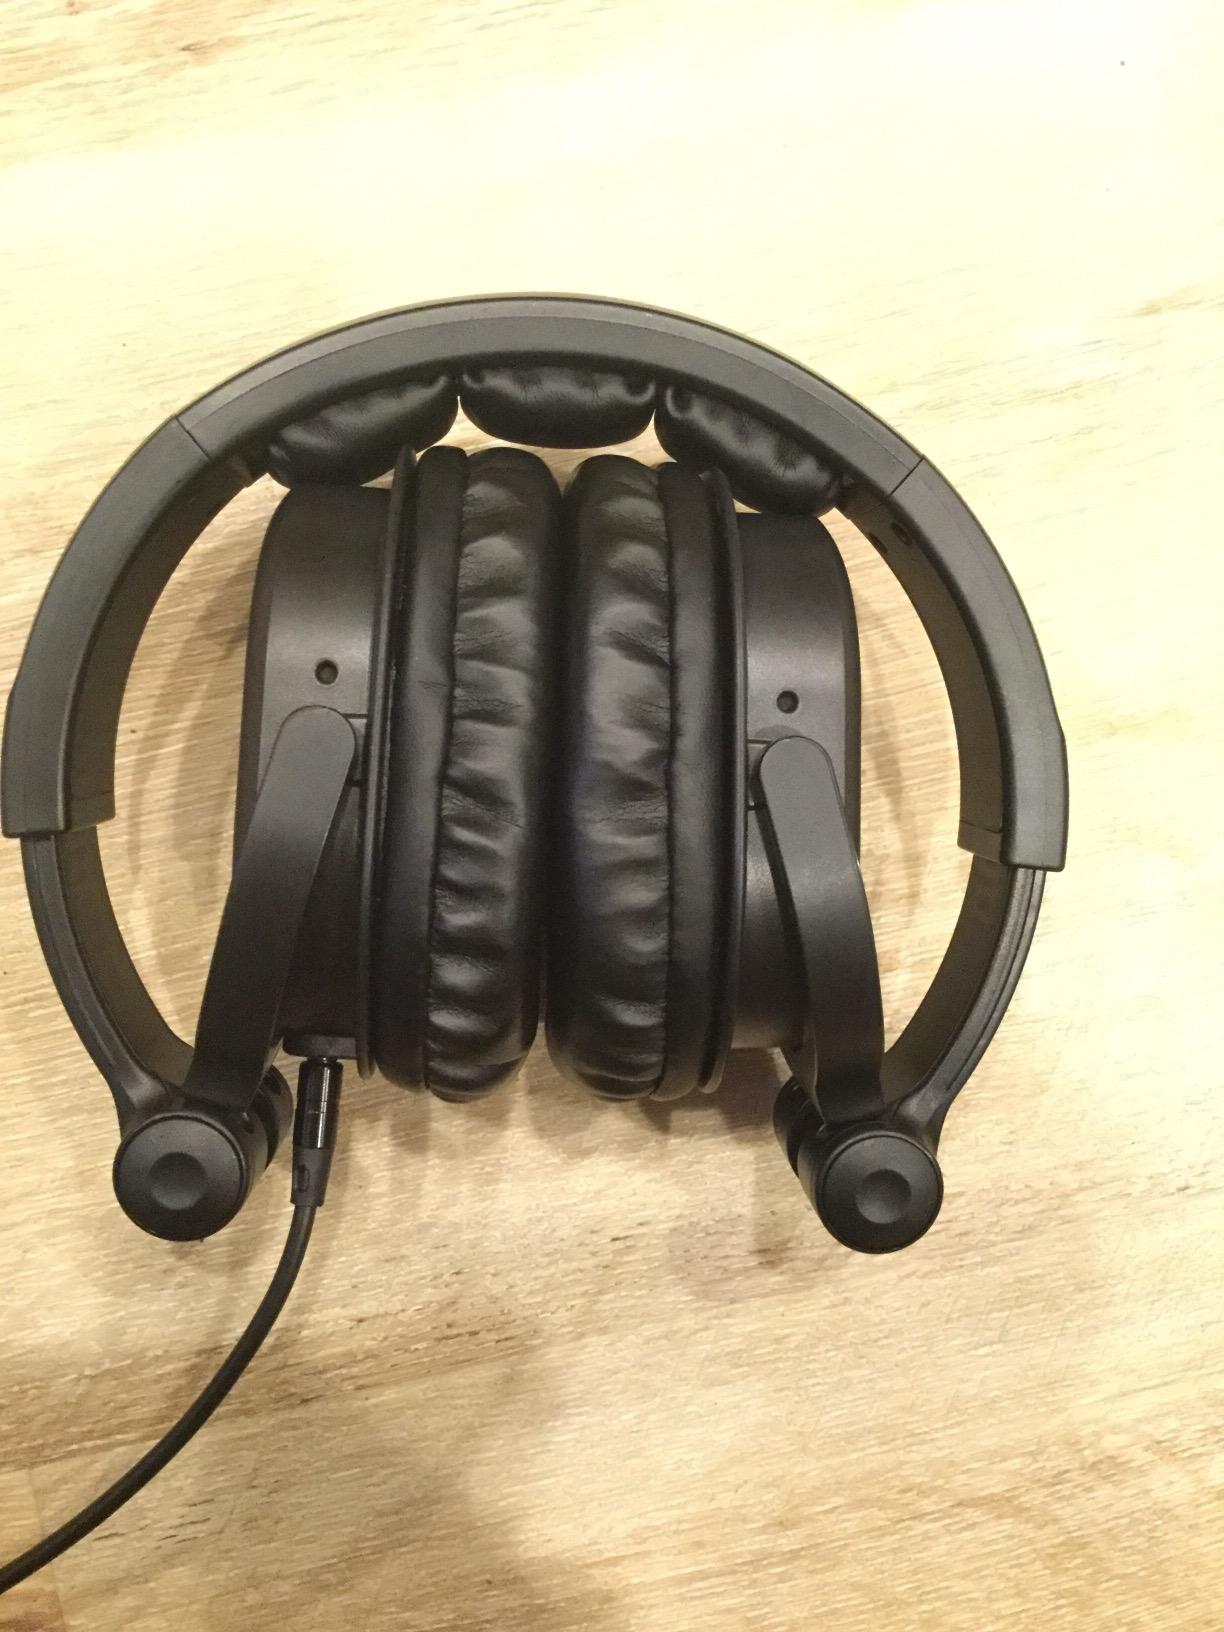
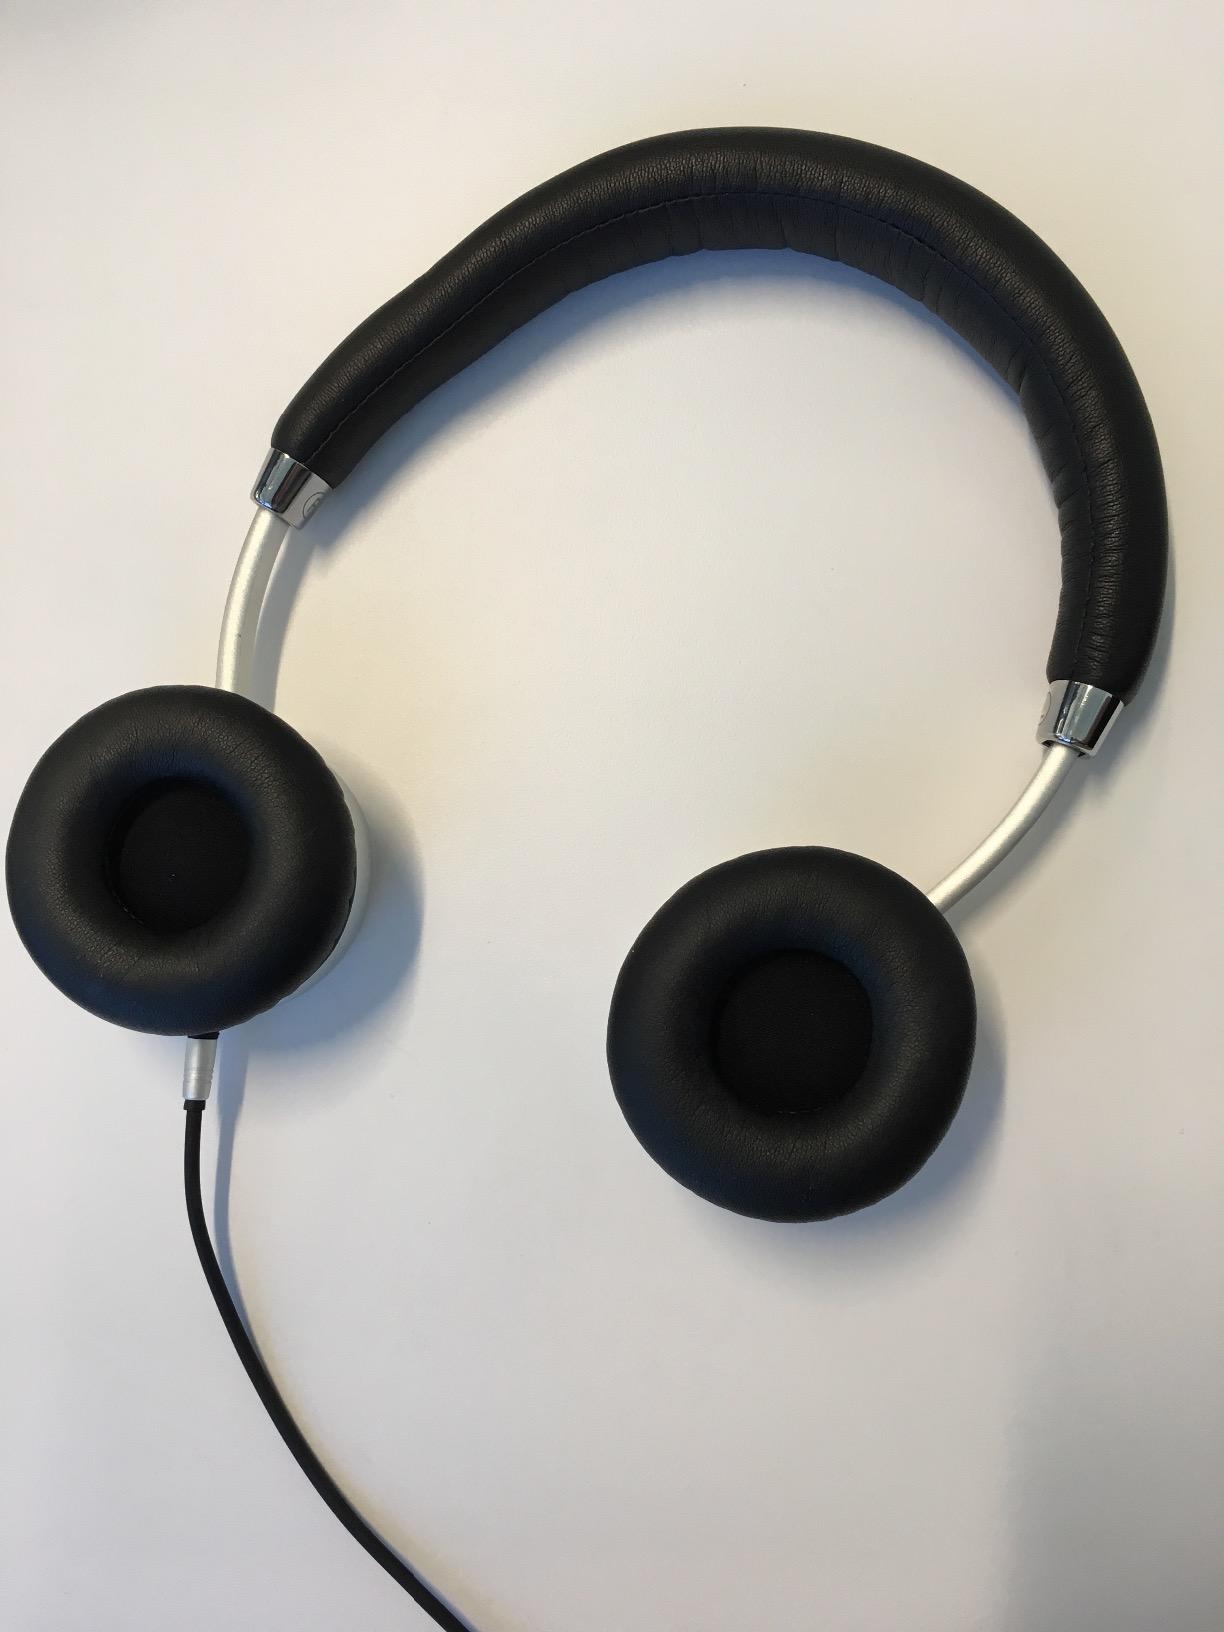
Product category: headphones
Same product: no